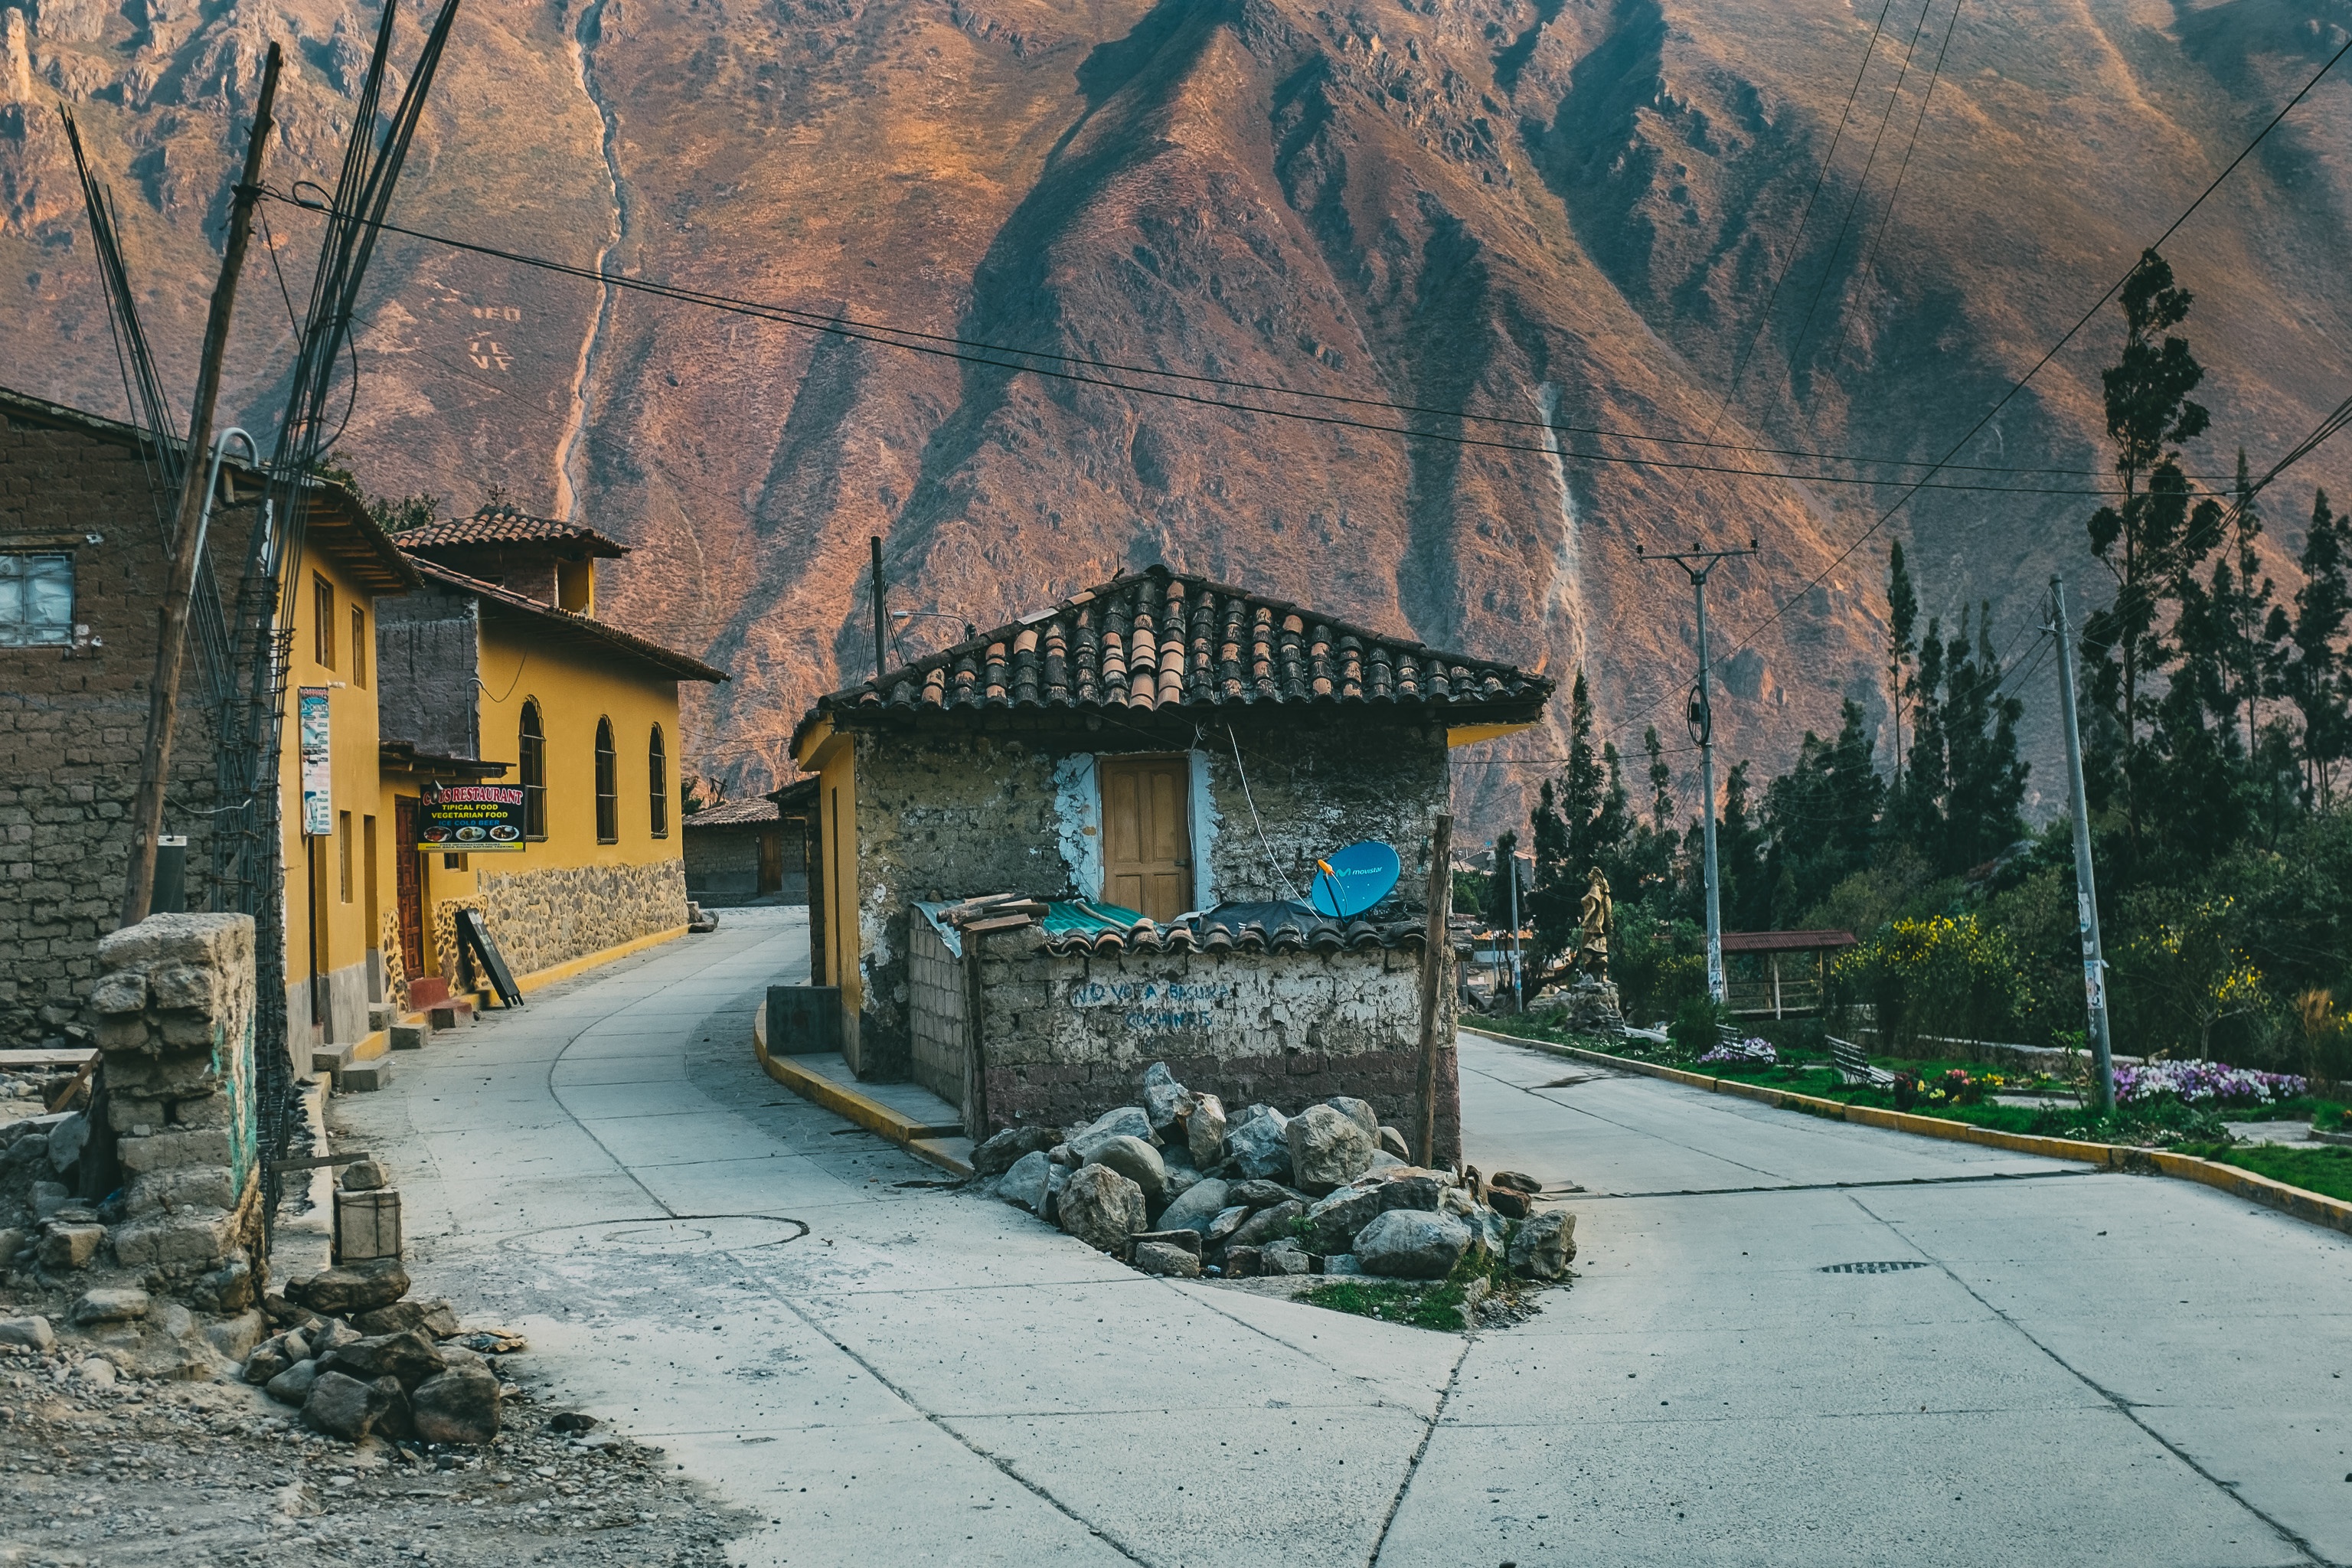
mountain, house, town, mountain range, vacation, village, transport, rural area, residential area